IF Elfsborg

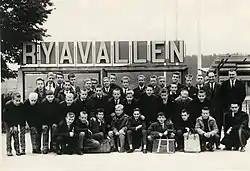
Youth team of IF Elfsborg, standing in front of Ryavallen during early 60s.

Ryavallen was completed in 1941 and became first of all the new homeground of IF Elfsborg. But it was also Borås first major sports stadium, where the usual track and field could be exercised. Hence the athletics track along the pitch. Before one grandstand was demolished in 2005 the capacity was 19.400, to today's approximately 7,000. The old Ryavallen in Borås will get a facelift in 2012. Prior to Swedish Athletics Championship 2013, the current six running tracks widened to eight, and both seat grandstand and the earthworks plan is stripped to make room. The old legendary dikes on Ryavallen gets a proper scratch when Ryavallen upgraded for 13 million SEK. After the renovation, Ryavallen will not be approved to play football on by Swedish Football Association nor UEFA, it will in the future only be used for the purpose of athletics.